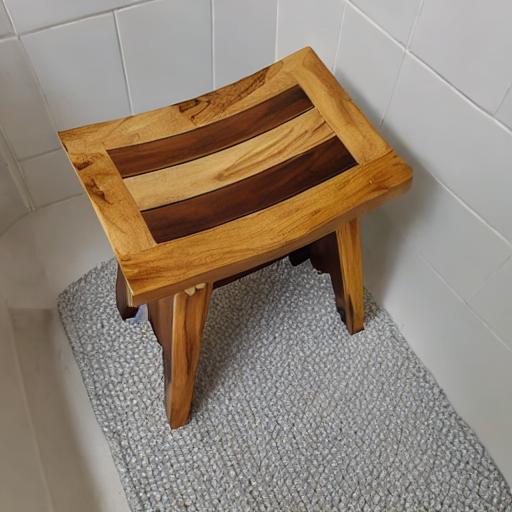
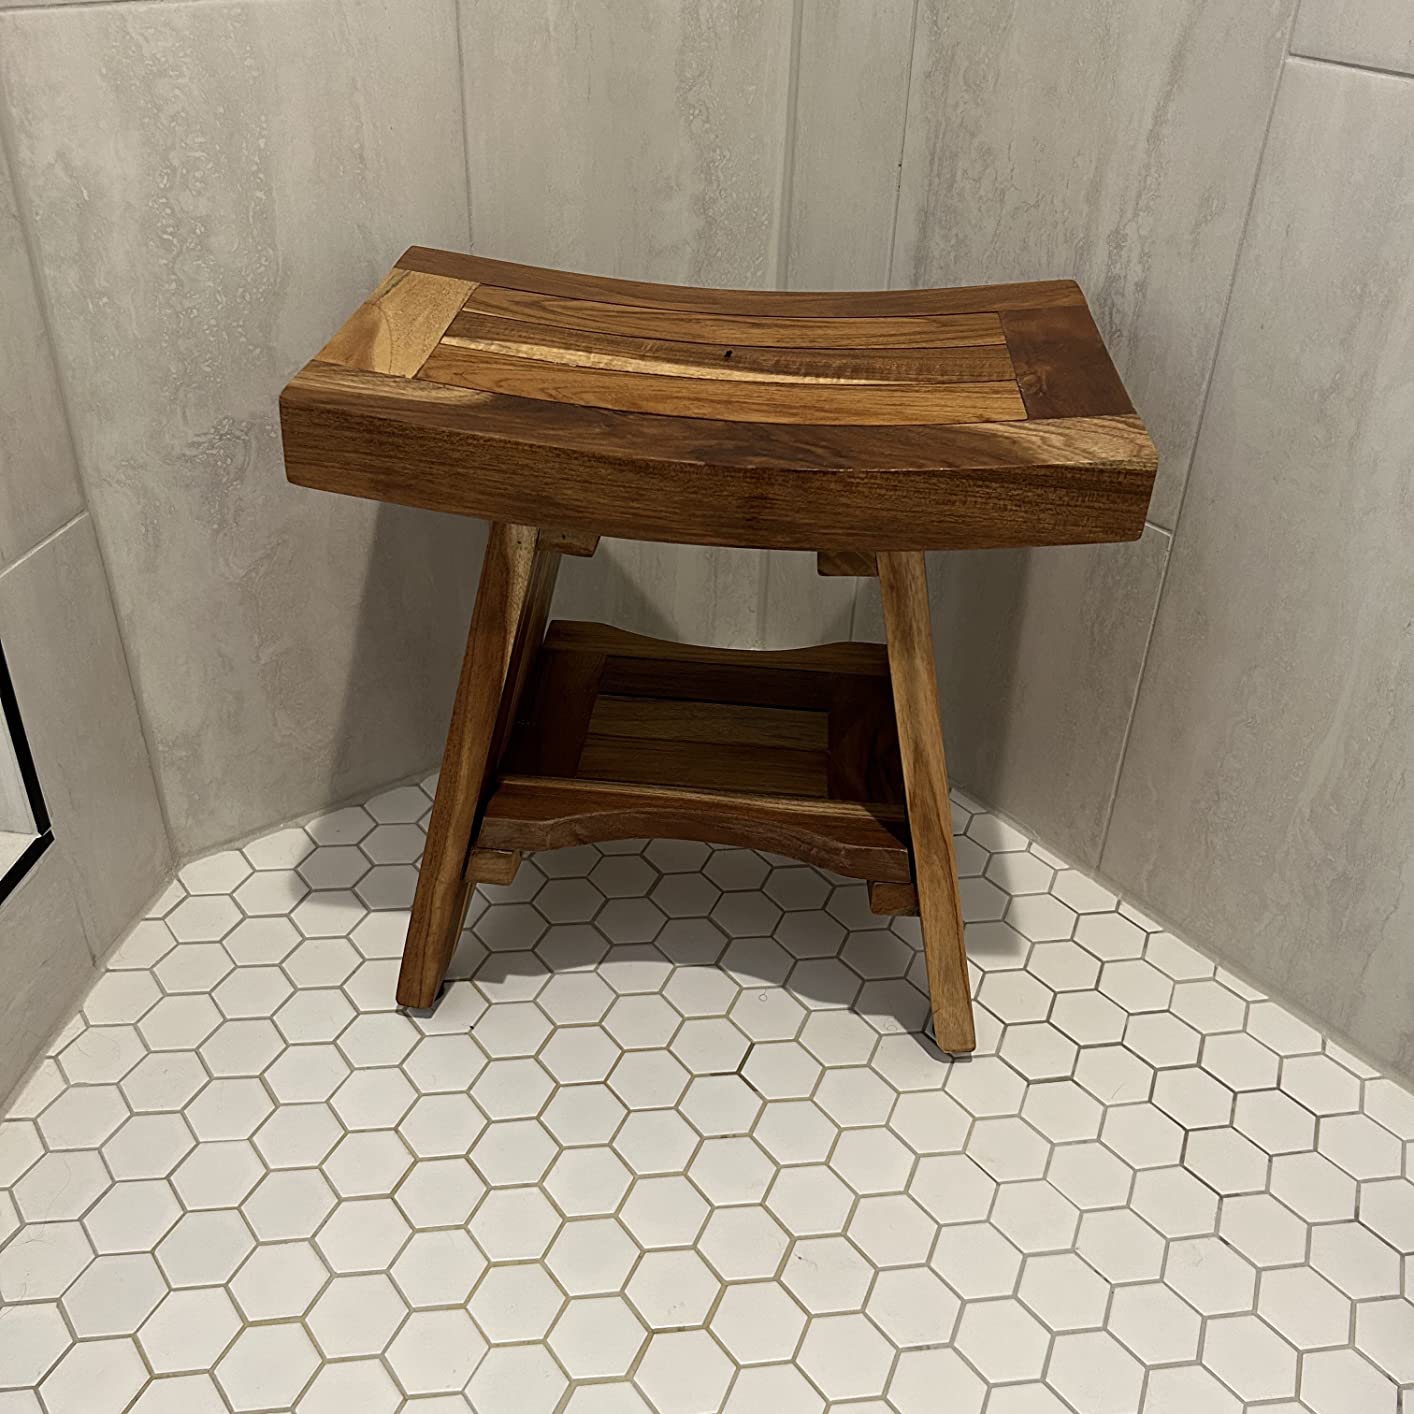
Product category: stool
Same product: no